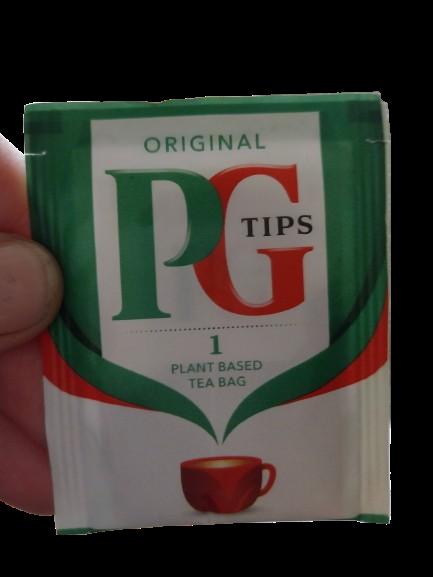
Waste category: trash